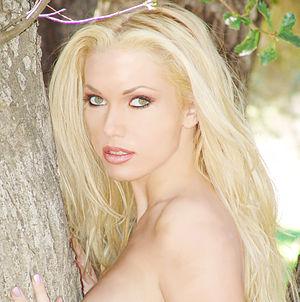
Ava Vincent est une actrice de films pornographiques et mannequin américaine.